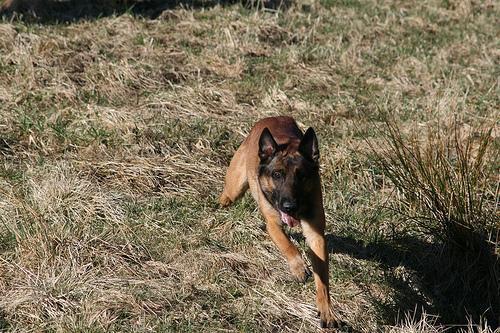
malinois